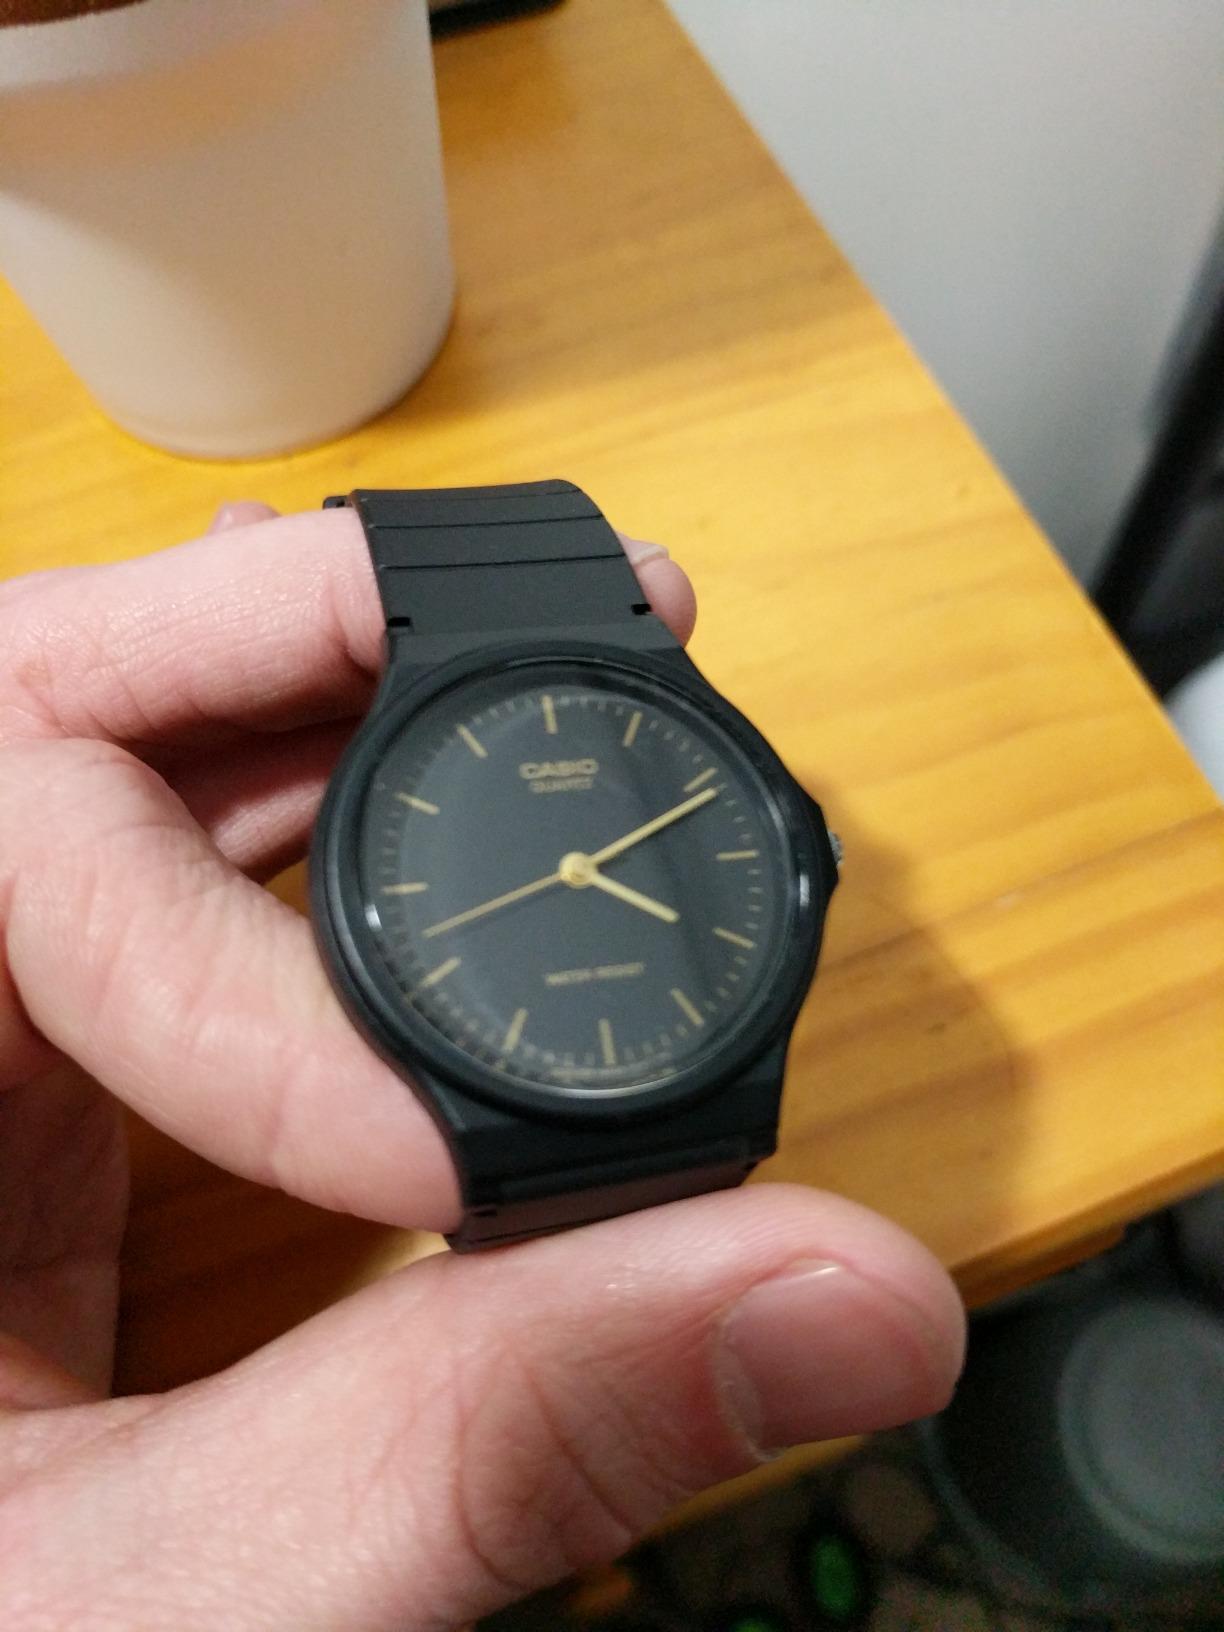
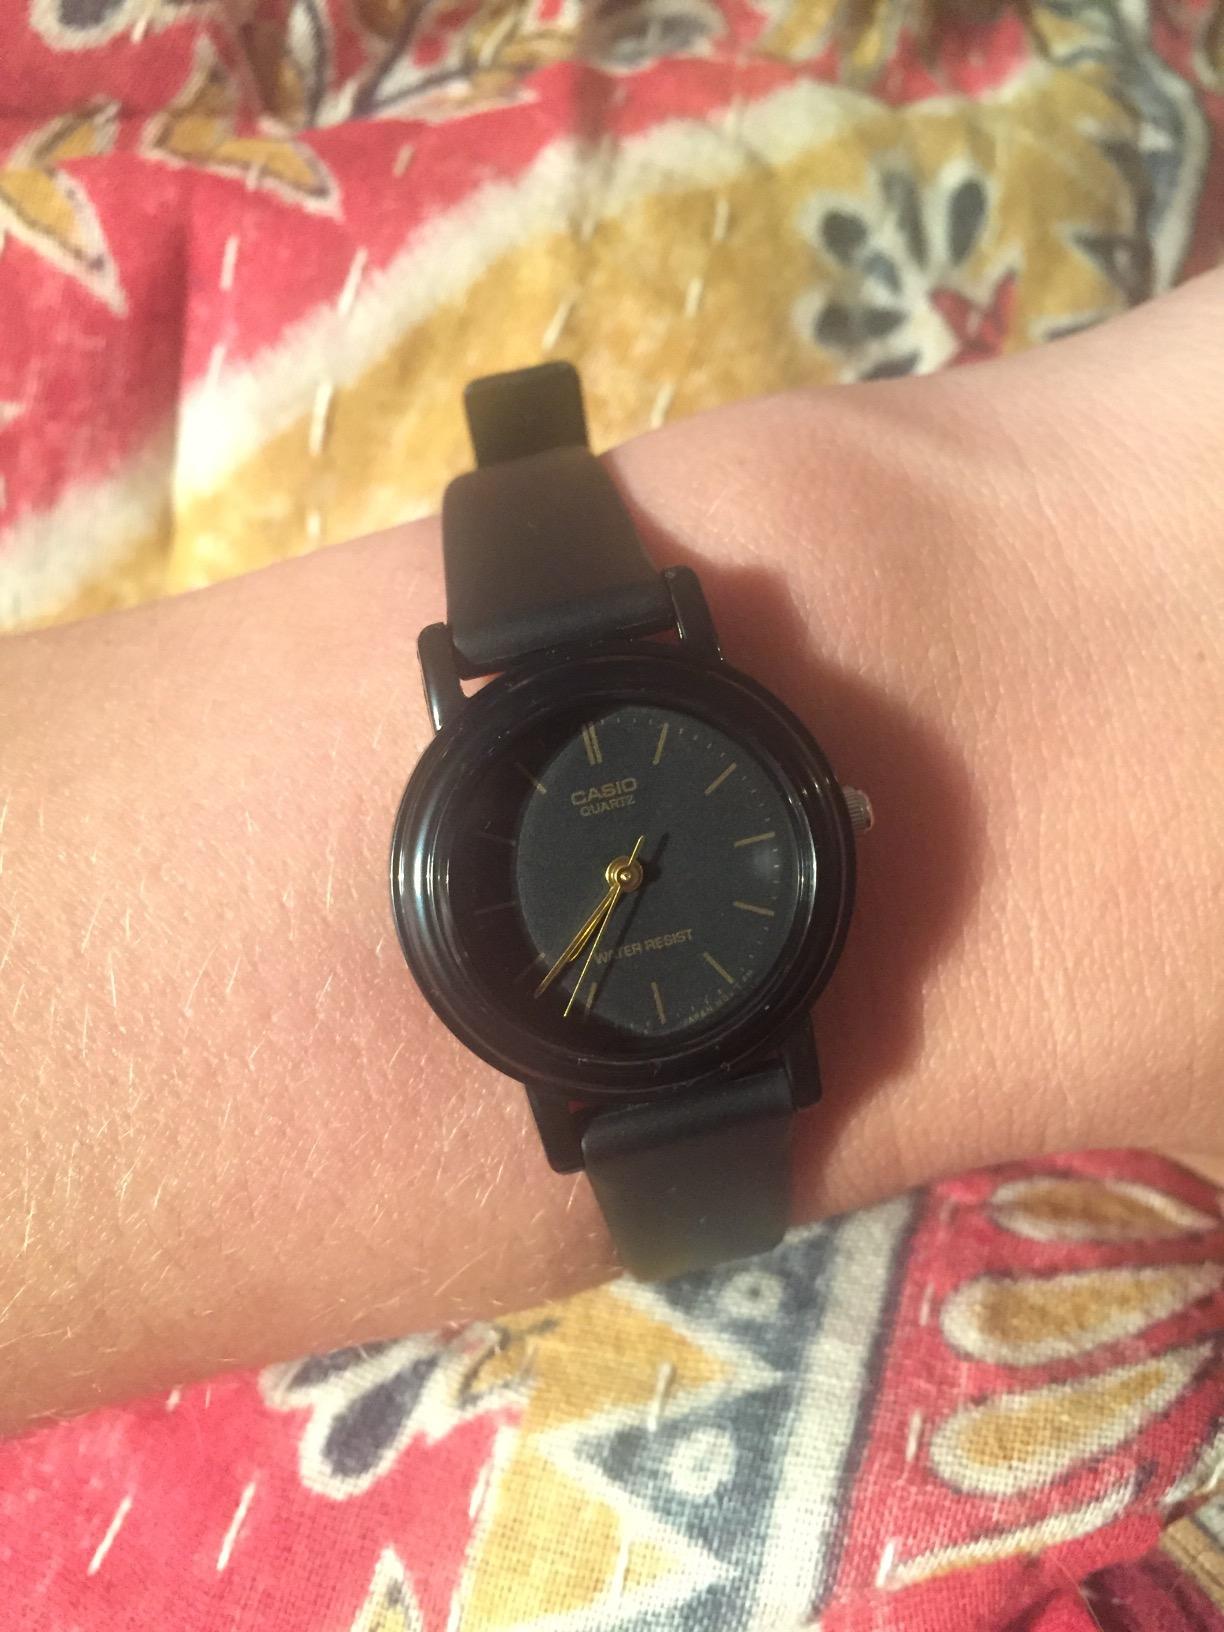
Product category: accessories_watch
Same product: no